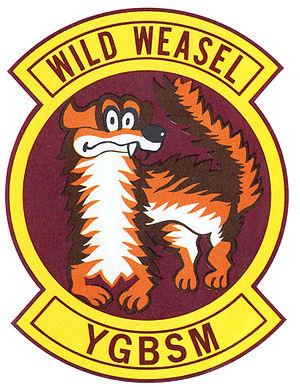
Wild Weasel est le surnom donné aux avions de l'USAF chargés de la dangereuse tâche de suppression des défenses aériennes de l'ennemi. Ce nom d'animal provient du projet éponyme, premier programme de conception d'avions de détection et de suppression des SAM. Le code choisi à l'origine était Ferret, mais il a été changé car il avait déjà été utilisé pendant la Seconde Guerre mondiale par les avions de contre-mesure.